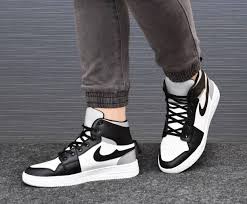
Label: Sneaker